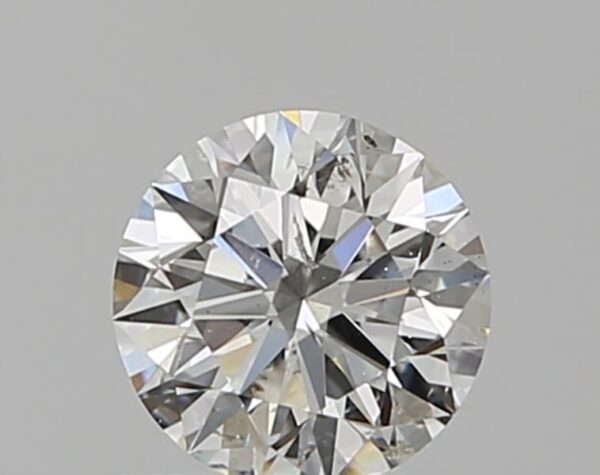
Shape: round
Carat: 0.5
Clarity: SI2
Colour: I
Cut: EX
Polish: EX
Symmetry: VG
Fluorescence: F
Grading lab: GIA
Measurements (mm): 5.06 x 5.1 x 3.13